Price action trading

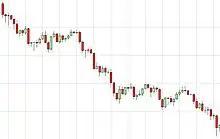
A 'bear' trend where the market is continually falling, having only weak pullbacks.

A price action trader's analysis may start with classical price action technical analysis, e.g. Edwards and Magee patterns including trend lines, break-outs and pullbacks, which are broken down further and supplemented with extra bar-by-bar analysis, sometimes including volume. This observed price action gives the trader clues about the current and likely future behaviour of other market participants. The trader can explain why a particular pattern is predictive, in terms of bulls (buyers in the market), bears (sellers), the crowd mentality of other traders, change in volume and other factors. A good knowledge of the market's make-up is required.